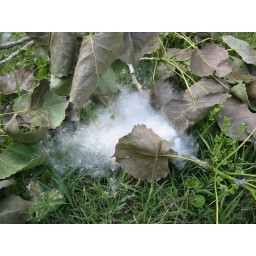
I don't know what kind of tree produces these, but this covered the ground around the tree.